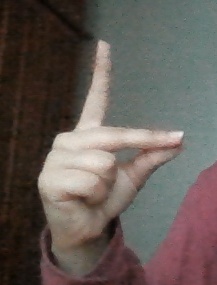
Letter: ta